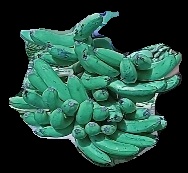
Variety: pachbale
Grade: grade3